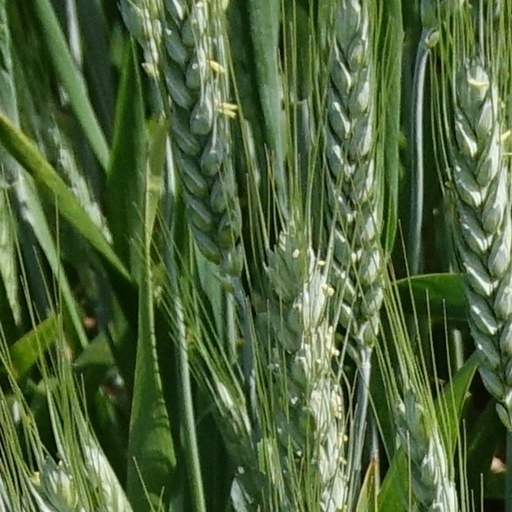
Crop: wheat